Frederick William, Elector of Brandenburg

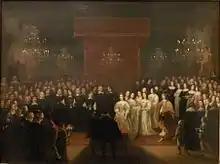
Painting of his 1646 wedding ceremony by Johannes Mytens

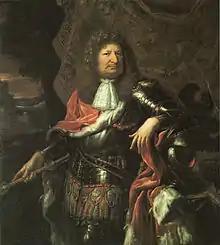
Frederick William in 1687/88, portrait by Gedeon Romandon

On 7 December 1646 in The Hague, Frederick William entered into a marriage, proposed by Blumenthal as a partial solution to the Jülich-Berg question, with Luise Henriette of Nassau (1627–1667), daughter of Frederick Henry of Orange-Nassau and Amalia of Solms-Braunfels and his 1st cousin once removed through William the Silent. Their children were as follows: